In the Zone

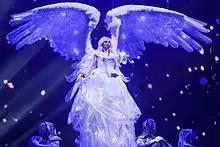
Spears performing "Everytime" during her Las Vegas concert residency in 2014

To promote "In the Zone", Spears first performed the lead single "Me Against the Music" at the 2003 NFL Kickoff Live on September 4, 2003. The performance segued into a medley of "...Baby One More Time" and "I'm a Slave 4 U", which included pyrotechnics. On September 14, Spears played a surprise concert at Rain Nightclub in the Palms Casino Resort, and performed "Me Against the Music", "Breathe on Me" and a medley of "...Baby One More Time" and "I'm a Slave 4 U". On October 18, she performed "Me Against the Music" and "Everytime" on "Saturday Night Live". Spears opened the 2003 American Music Awards on November 16 with a performance of "Me Against the Music". The following day, a concert special titled "Britney Spears: In the Zone" aired on American Broadcasting Company (ABC). On November 18–the day "In the Zone" was released in the United States–she performed "Me Against the Music" and "(I Got That) Boom Boom" on "Total Request Live" at Times Square. The ABC special and "Total Request Live" performances would later be included on video album "", released on April 6, 2004. The video debuted atop the US Music Video Sales and was certified double platinum by the Recording Industry Association of America (RIAA). "Me Against the Music" was also performed on "The Tonight Show with Jay Leno" on November 17, 2003, and on "Live with Regis and Kelly" on November 24. She also performed "Toxic", "Breathe on Me" and "Me Against the Music" as the headliner of the Jingle Ball on December 8, at the Staples Center.